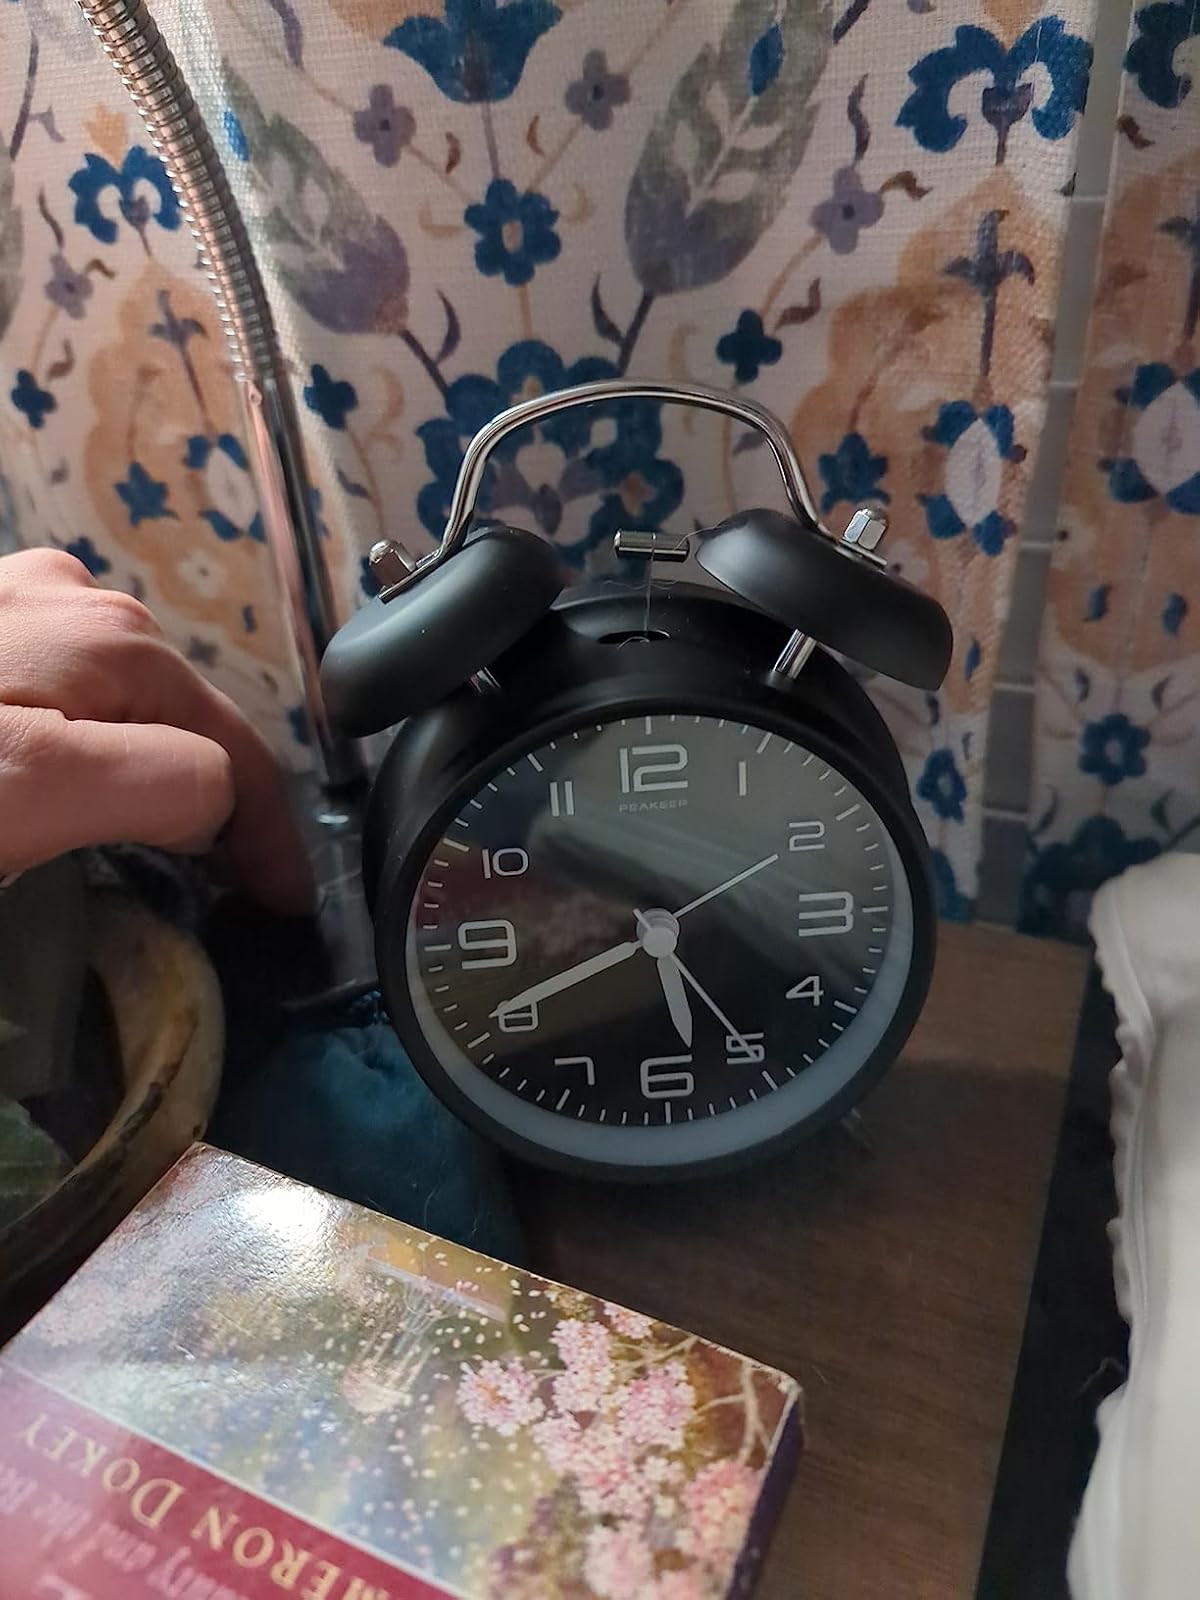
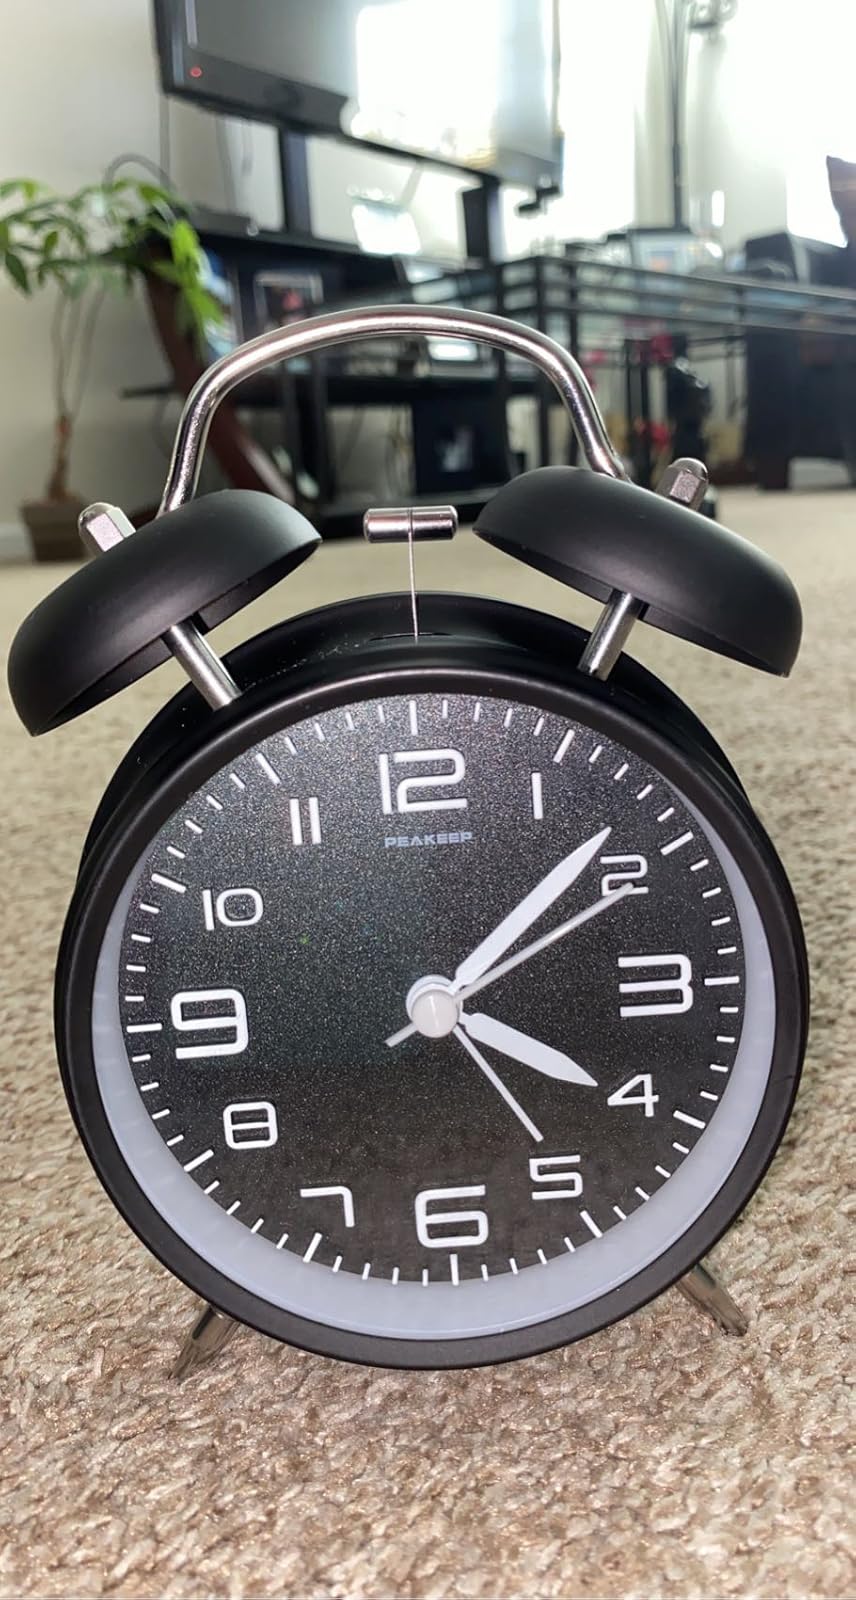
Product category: clock
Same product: yes